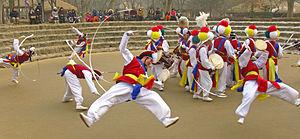
Cet article recense les pratiques inscrites au patrimoine culturel immatériel en Corée du Sud.